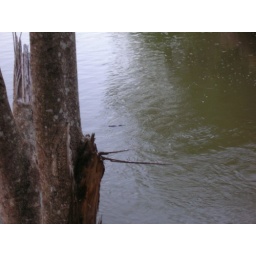
The thing in the water to the right of the tree is actually a platypus.